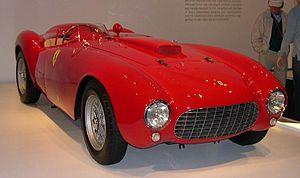
Ferrari 375 est une série d'automobiles sportives et de monoplaces de compétition développée dans les années 1950 par le constructeur italien Ferrari et son écurie de Formule 1, la Scuderia Ferrari.
Maurice Trintignant surnommé « Pétoulet », né le 30 octobre 1917 à Sainte-Cécile-les-Vignes et mort le 13 février 2005 à Nîmes, est un pilote automobile français.